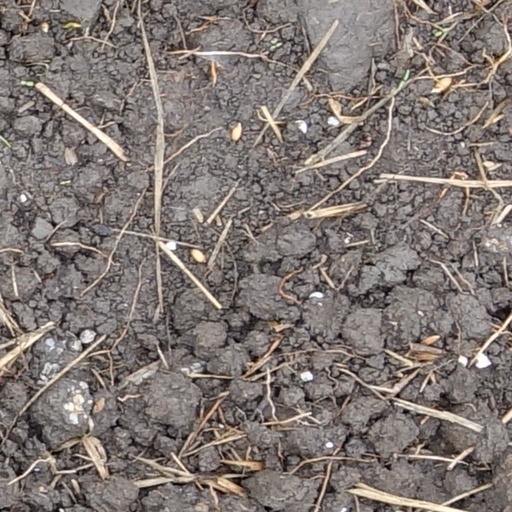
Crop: wheat